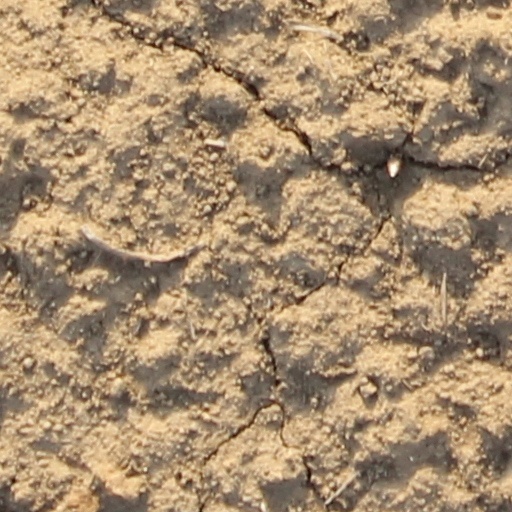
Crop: wheat